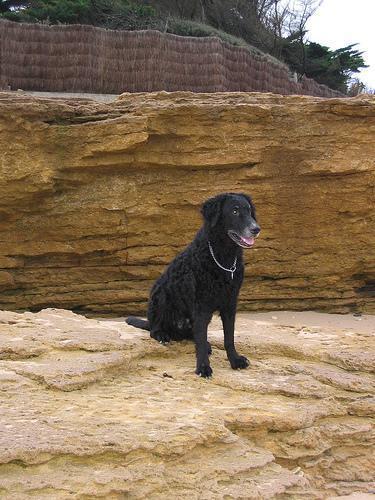
curly-coated_retriever